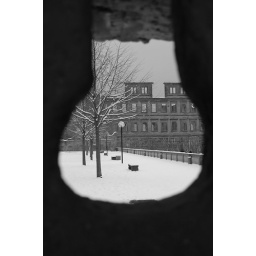
A part of the old castle in Heidelberg/ Germany, seen through a hole in a wall